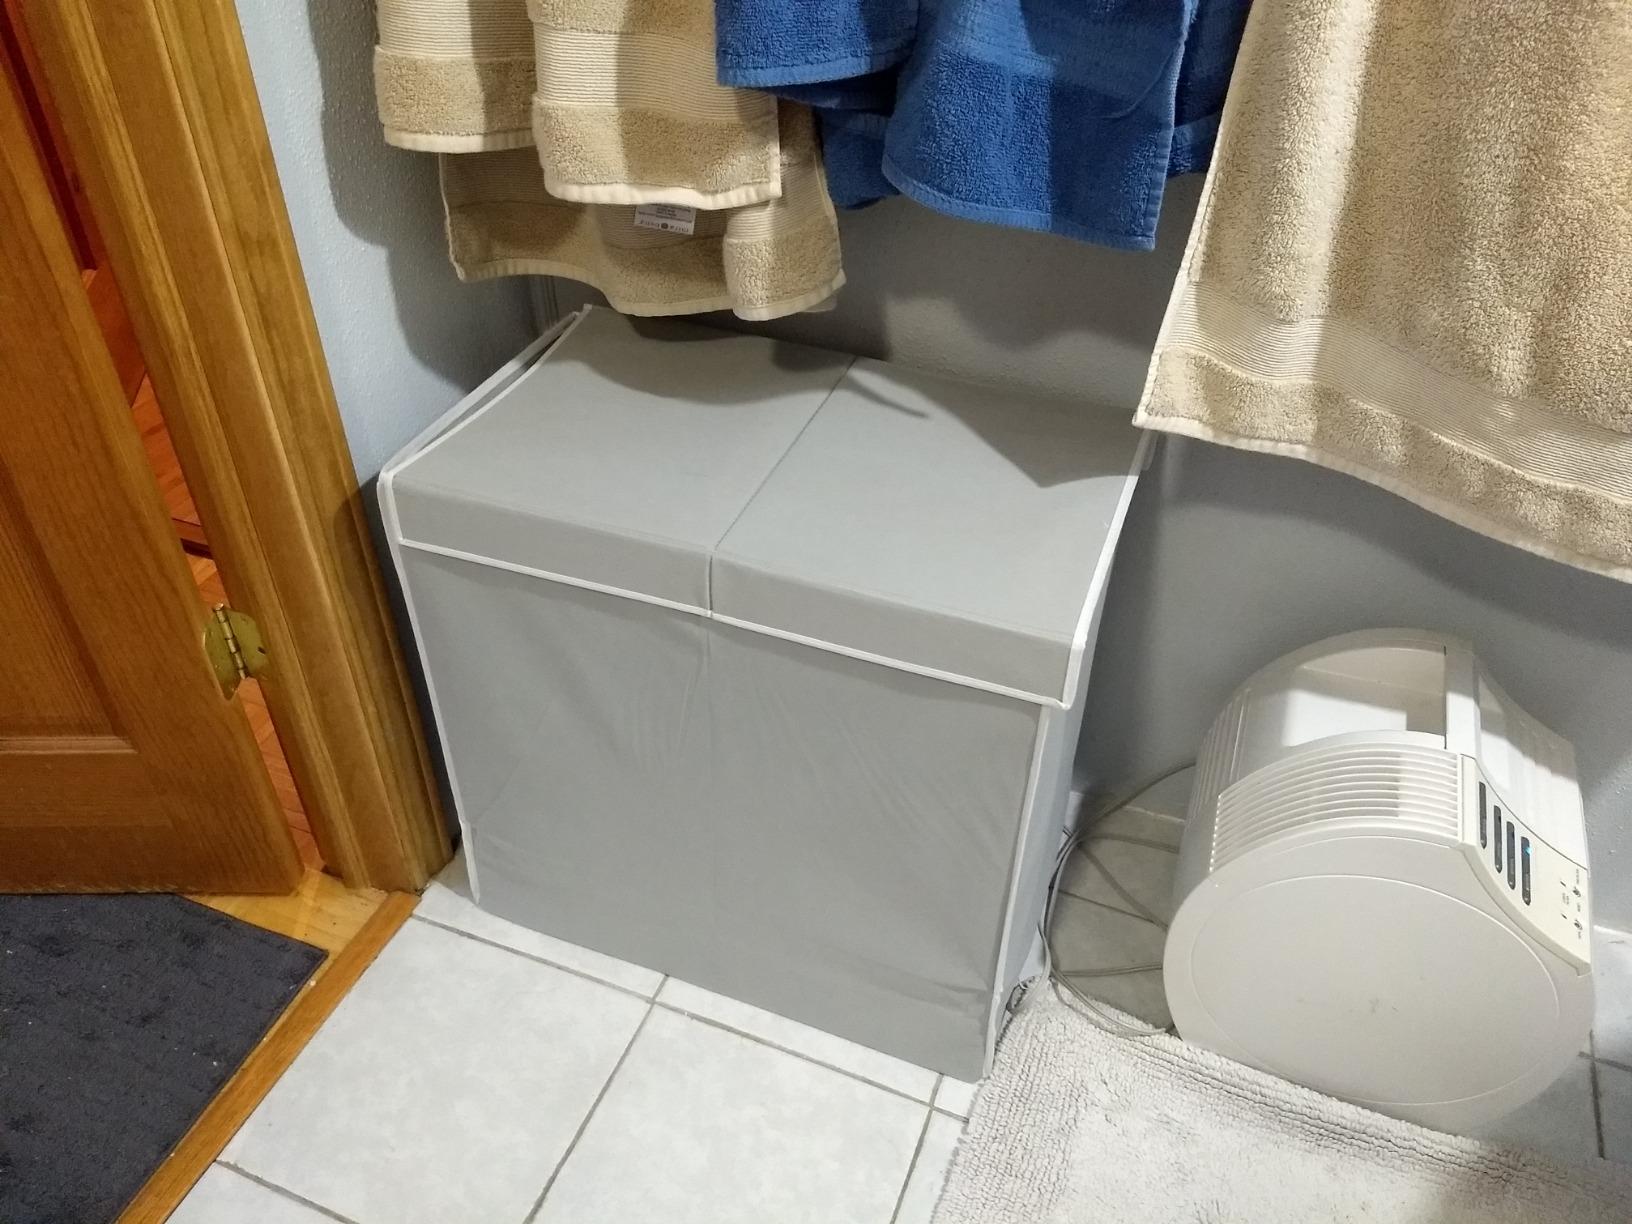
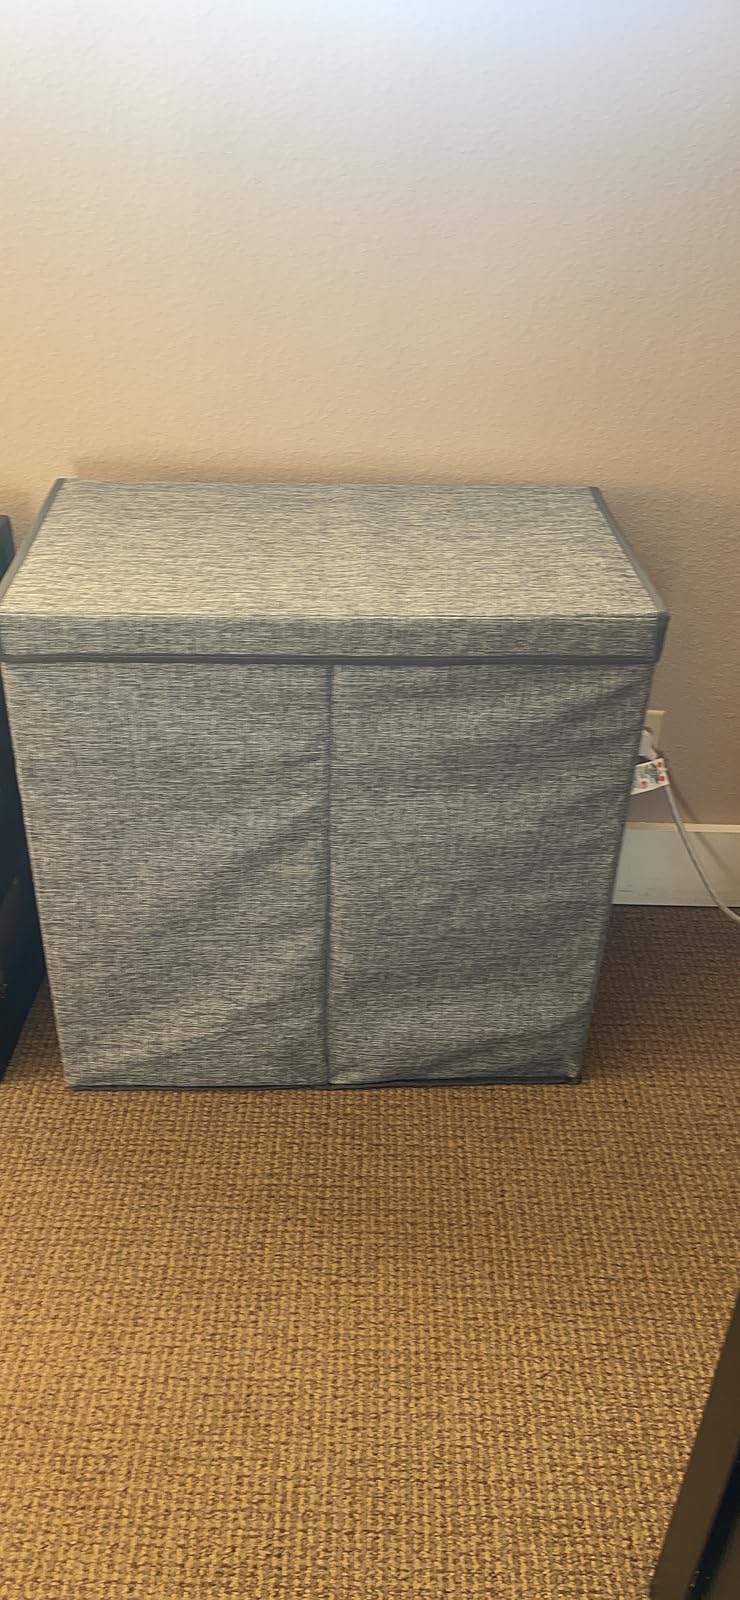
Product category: items_hamper
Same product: no